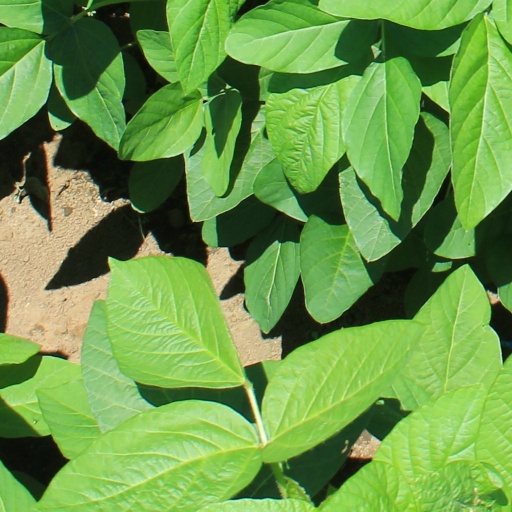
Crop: soybean